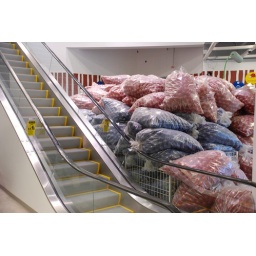
Getting ready to fill the ball pit in the kid's play area. In Ikea-speak, the red ones are referred to as lingonberries.